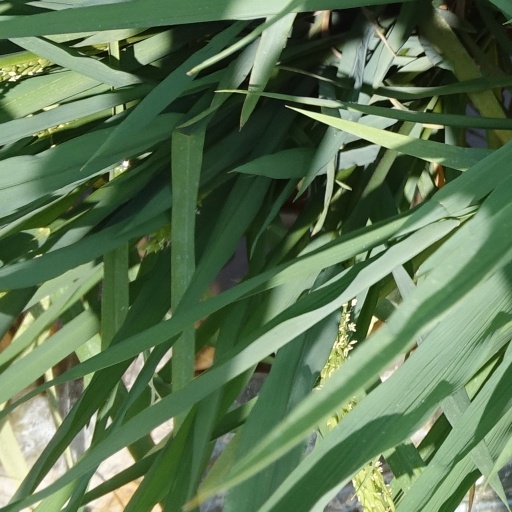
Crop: rice